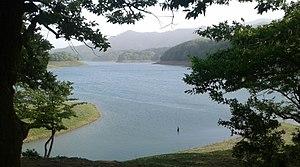
"Le parc national de Hirkan - est un parc national de l’Azerbaïdjan. Il a été créé par décret du président de l'Azerbaïdjan, Ilham Aliyev, dans une zone des districts administratifs de rayon de Lankaran et de rayon d'Astara, le 9 février 2004, sur la base de l'ancienne ""réserve d'État d’Hirkan"", sur une surface de 29 760 hectares. Il a été étendu par décret présidentiel le 23 avril 2008 de 29 760 hectares à 40 358 hectares.